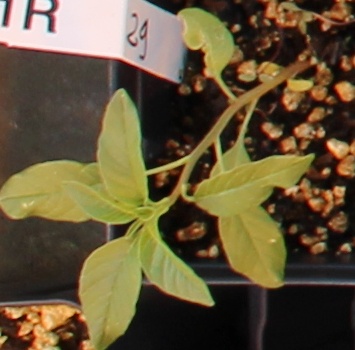
Label: Waterhemp